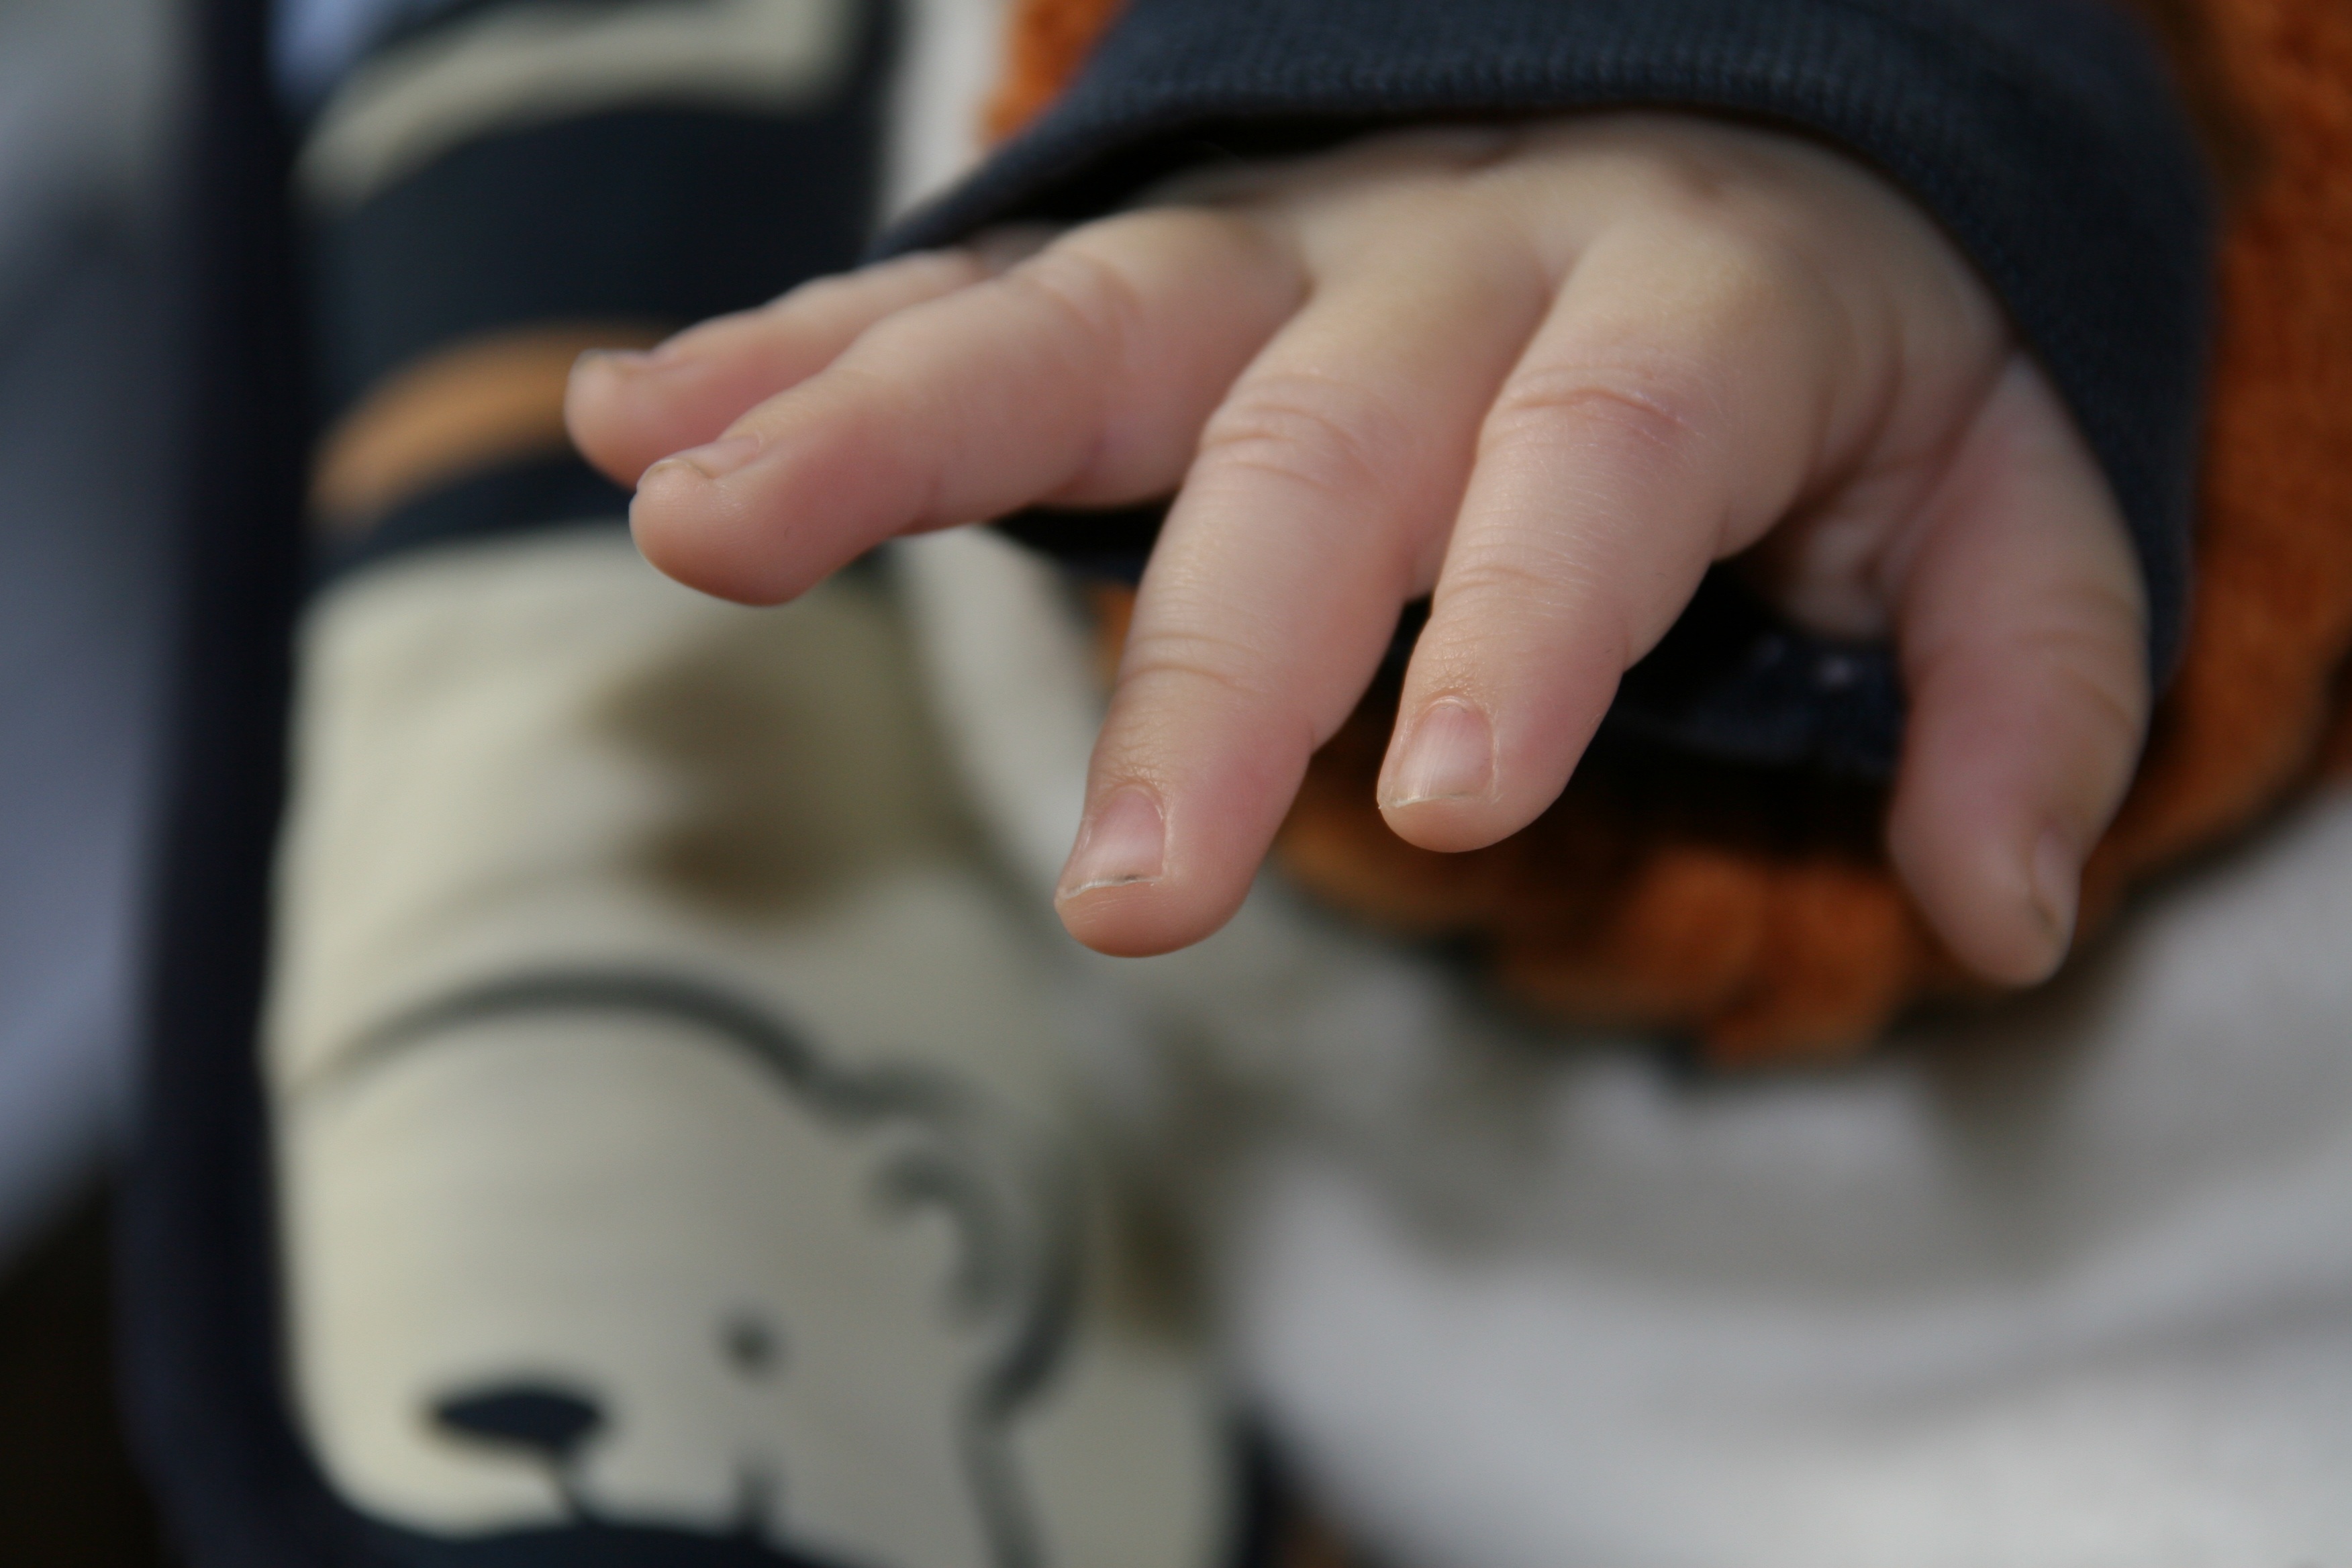
writing, hand, person, leg, finger, small, child, nail, baby, close up, newborn, protected, small child, interaction, sense, human action